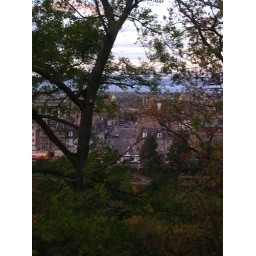
View from the top of the hill where the castle of Edinburgh sits. Notice the sea in the distance!